1989 Tiananmen Square protests and massacre

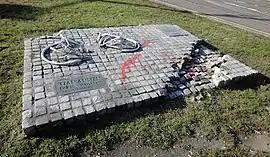
Monument in Memory of Chinese from Tiananmen in Wrocław, Poland

Although the fate of Tank Man following the demonstration is not known, paramount Chinese leader Jiang Zemin stated in 1990 that he did not think the man was killed. "Time" later named him one of the .